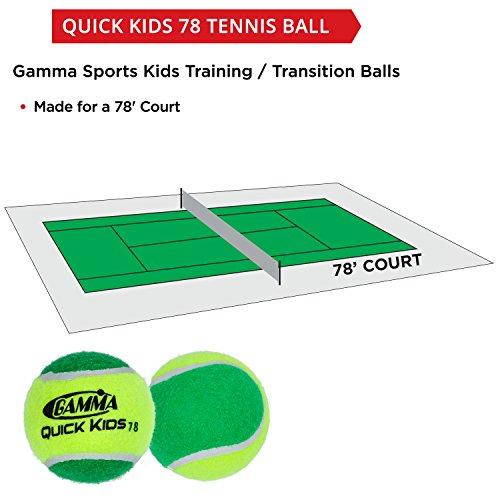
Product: Gamma Beginner Child or Adult Training (Transition) Practice Tennis Balls: Orange or Green Dot, Quick Kids 36, 60, or 78 (25%-50% Slower Ball Speed) - 12, 36, 48, 60 Pack Sizes
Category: Sports & Outdoors | Sports & Fitness | Tennis & Racquet Sports | Tennis
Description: TRAINING TENNIS BALLS: Designed for younger players learning the game, these beginner tennis balls are a great choice for use when instructing children or adult beginners on the fundamentals of tennis.
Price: $60.00